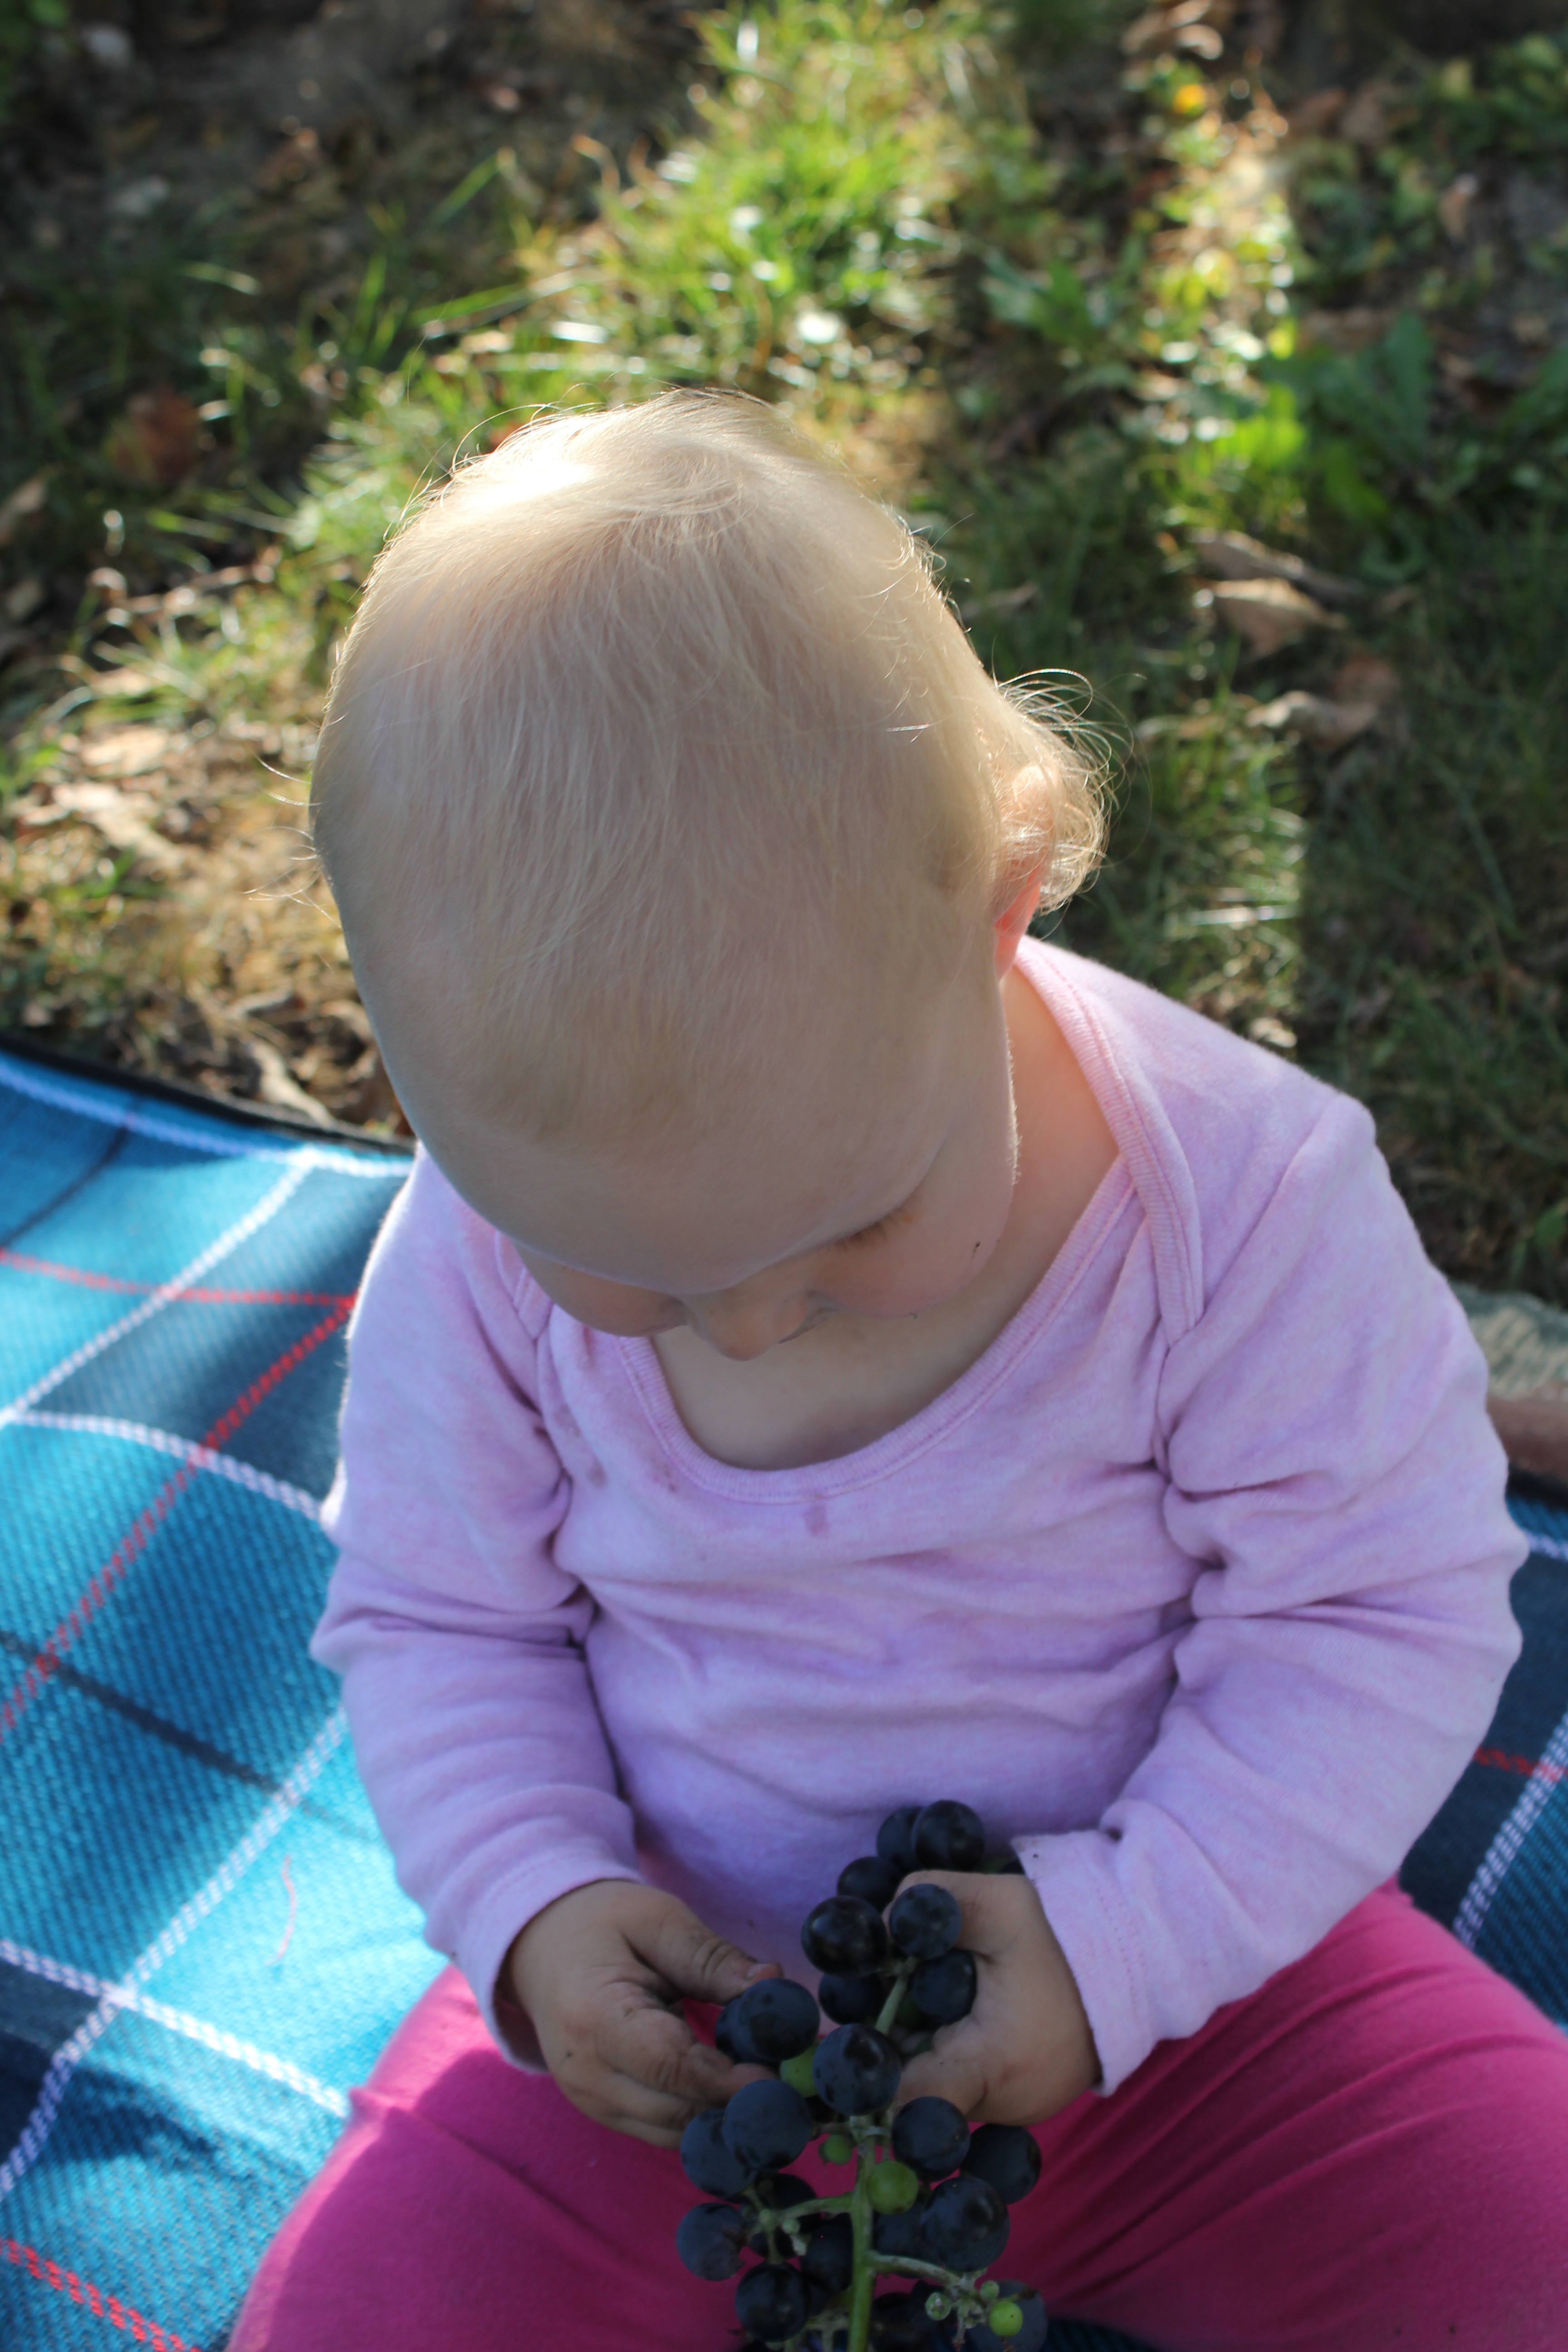
grass, person, people, leaf, flower, spring, autumn, child, infant, toddler, skin, daughter, human positions